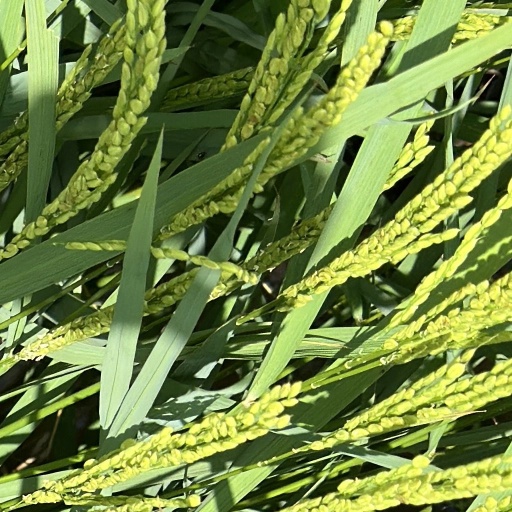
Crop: rice